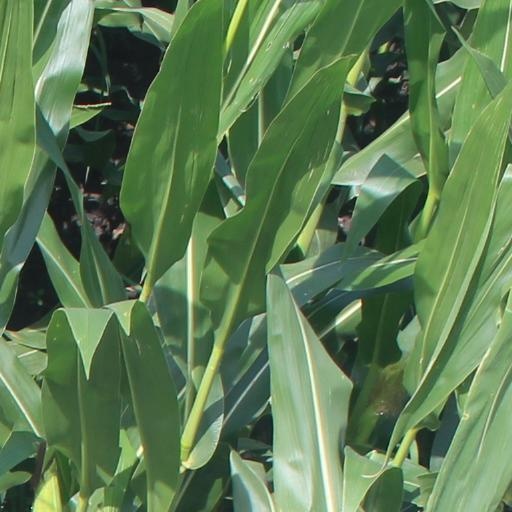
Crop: maize; corn